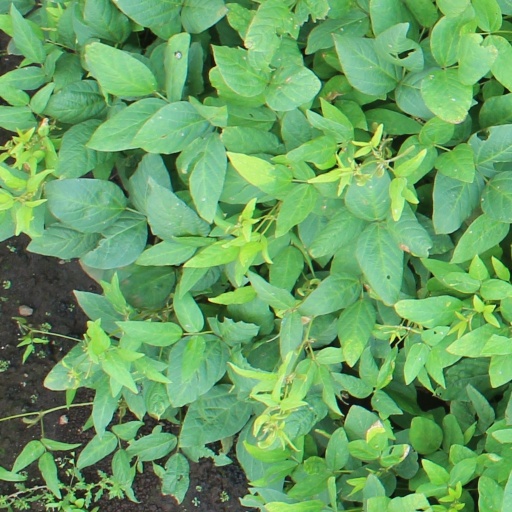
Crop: soybean